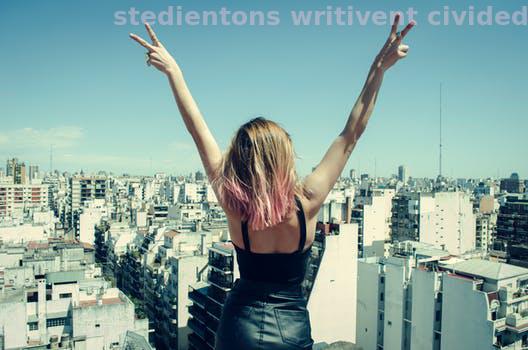
Label: Watermark